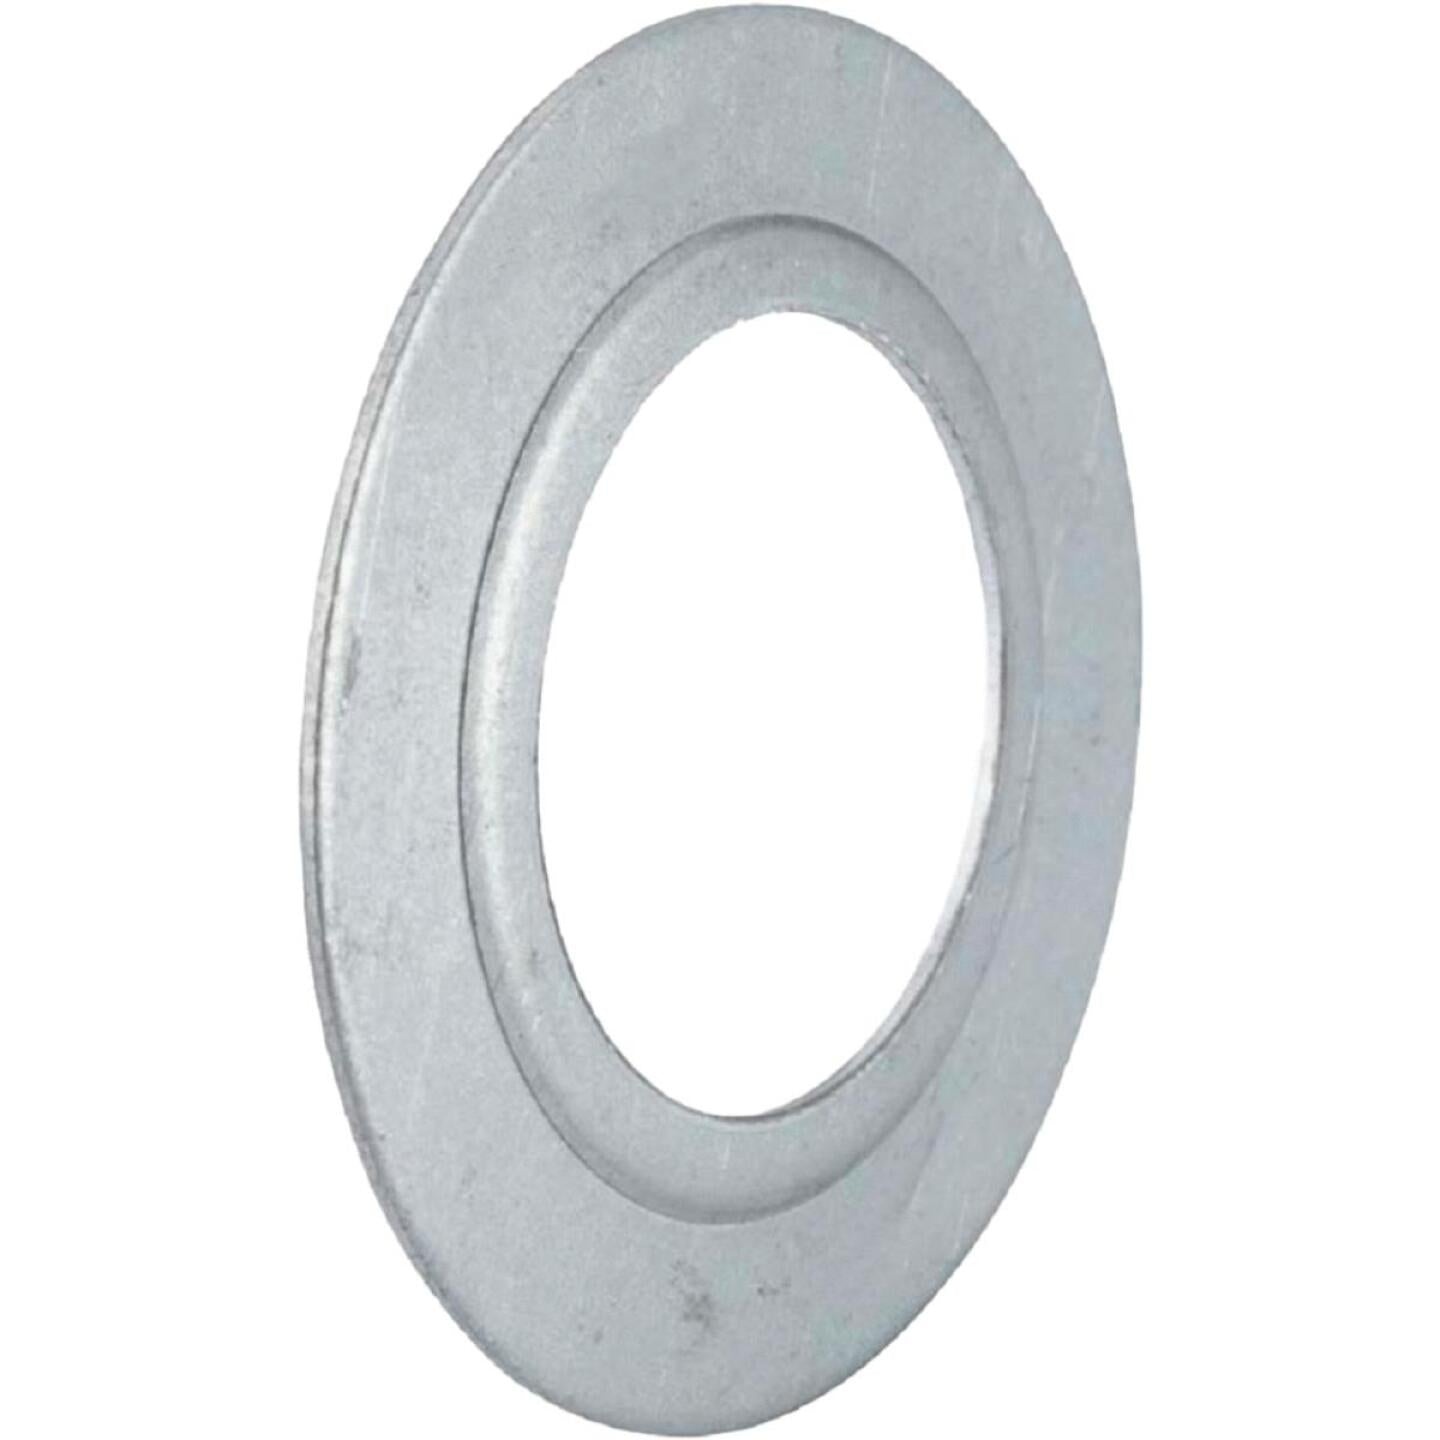
Halex 1-1/2 In. to 1-1/4 In. Plated Steel Rigid Reducing Washer (100-Pack)
Plated steel concave construction Used in pairs Reduces 1-1/2 In. to 1-1/4 In. UL listed
Brand: Halex
Category: Hardware > Power & Electrical Supplies > Conduit & Housings > Electrical Conduit